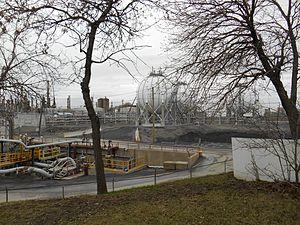
Suncor Énergie possède une raffinerie à Montréal-Est produisant 137 000 barils par jour d’essence, de distillats, de bitume, de mazout lourd, de produits pétrochimiques, de solvants et de charge d’alimentation pour lubrifiants. - suncor.com
Suncor Énergie Inc., fondée en 1917, est une entreprise canadienne spécialisée dans l'extraction, la transformation et la distribution de pétrole. Son siège social est à Calgary, Alberta.